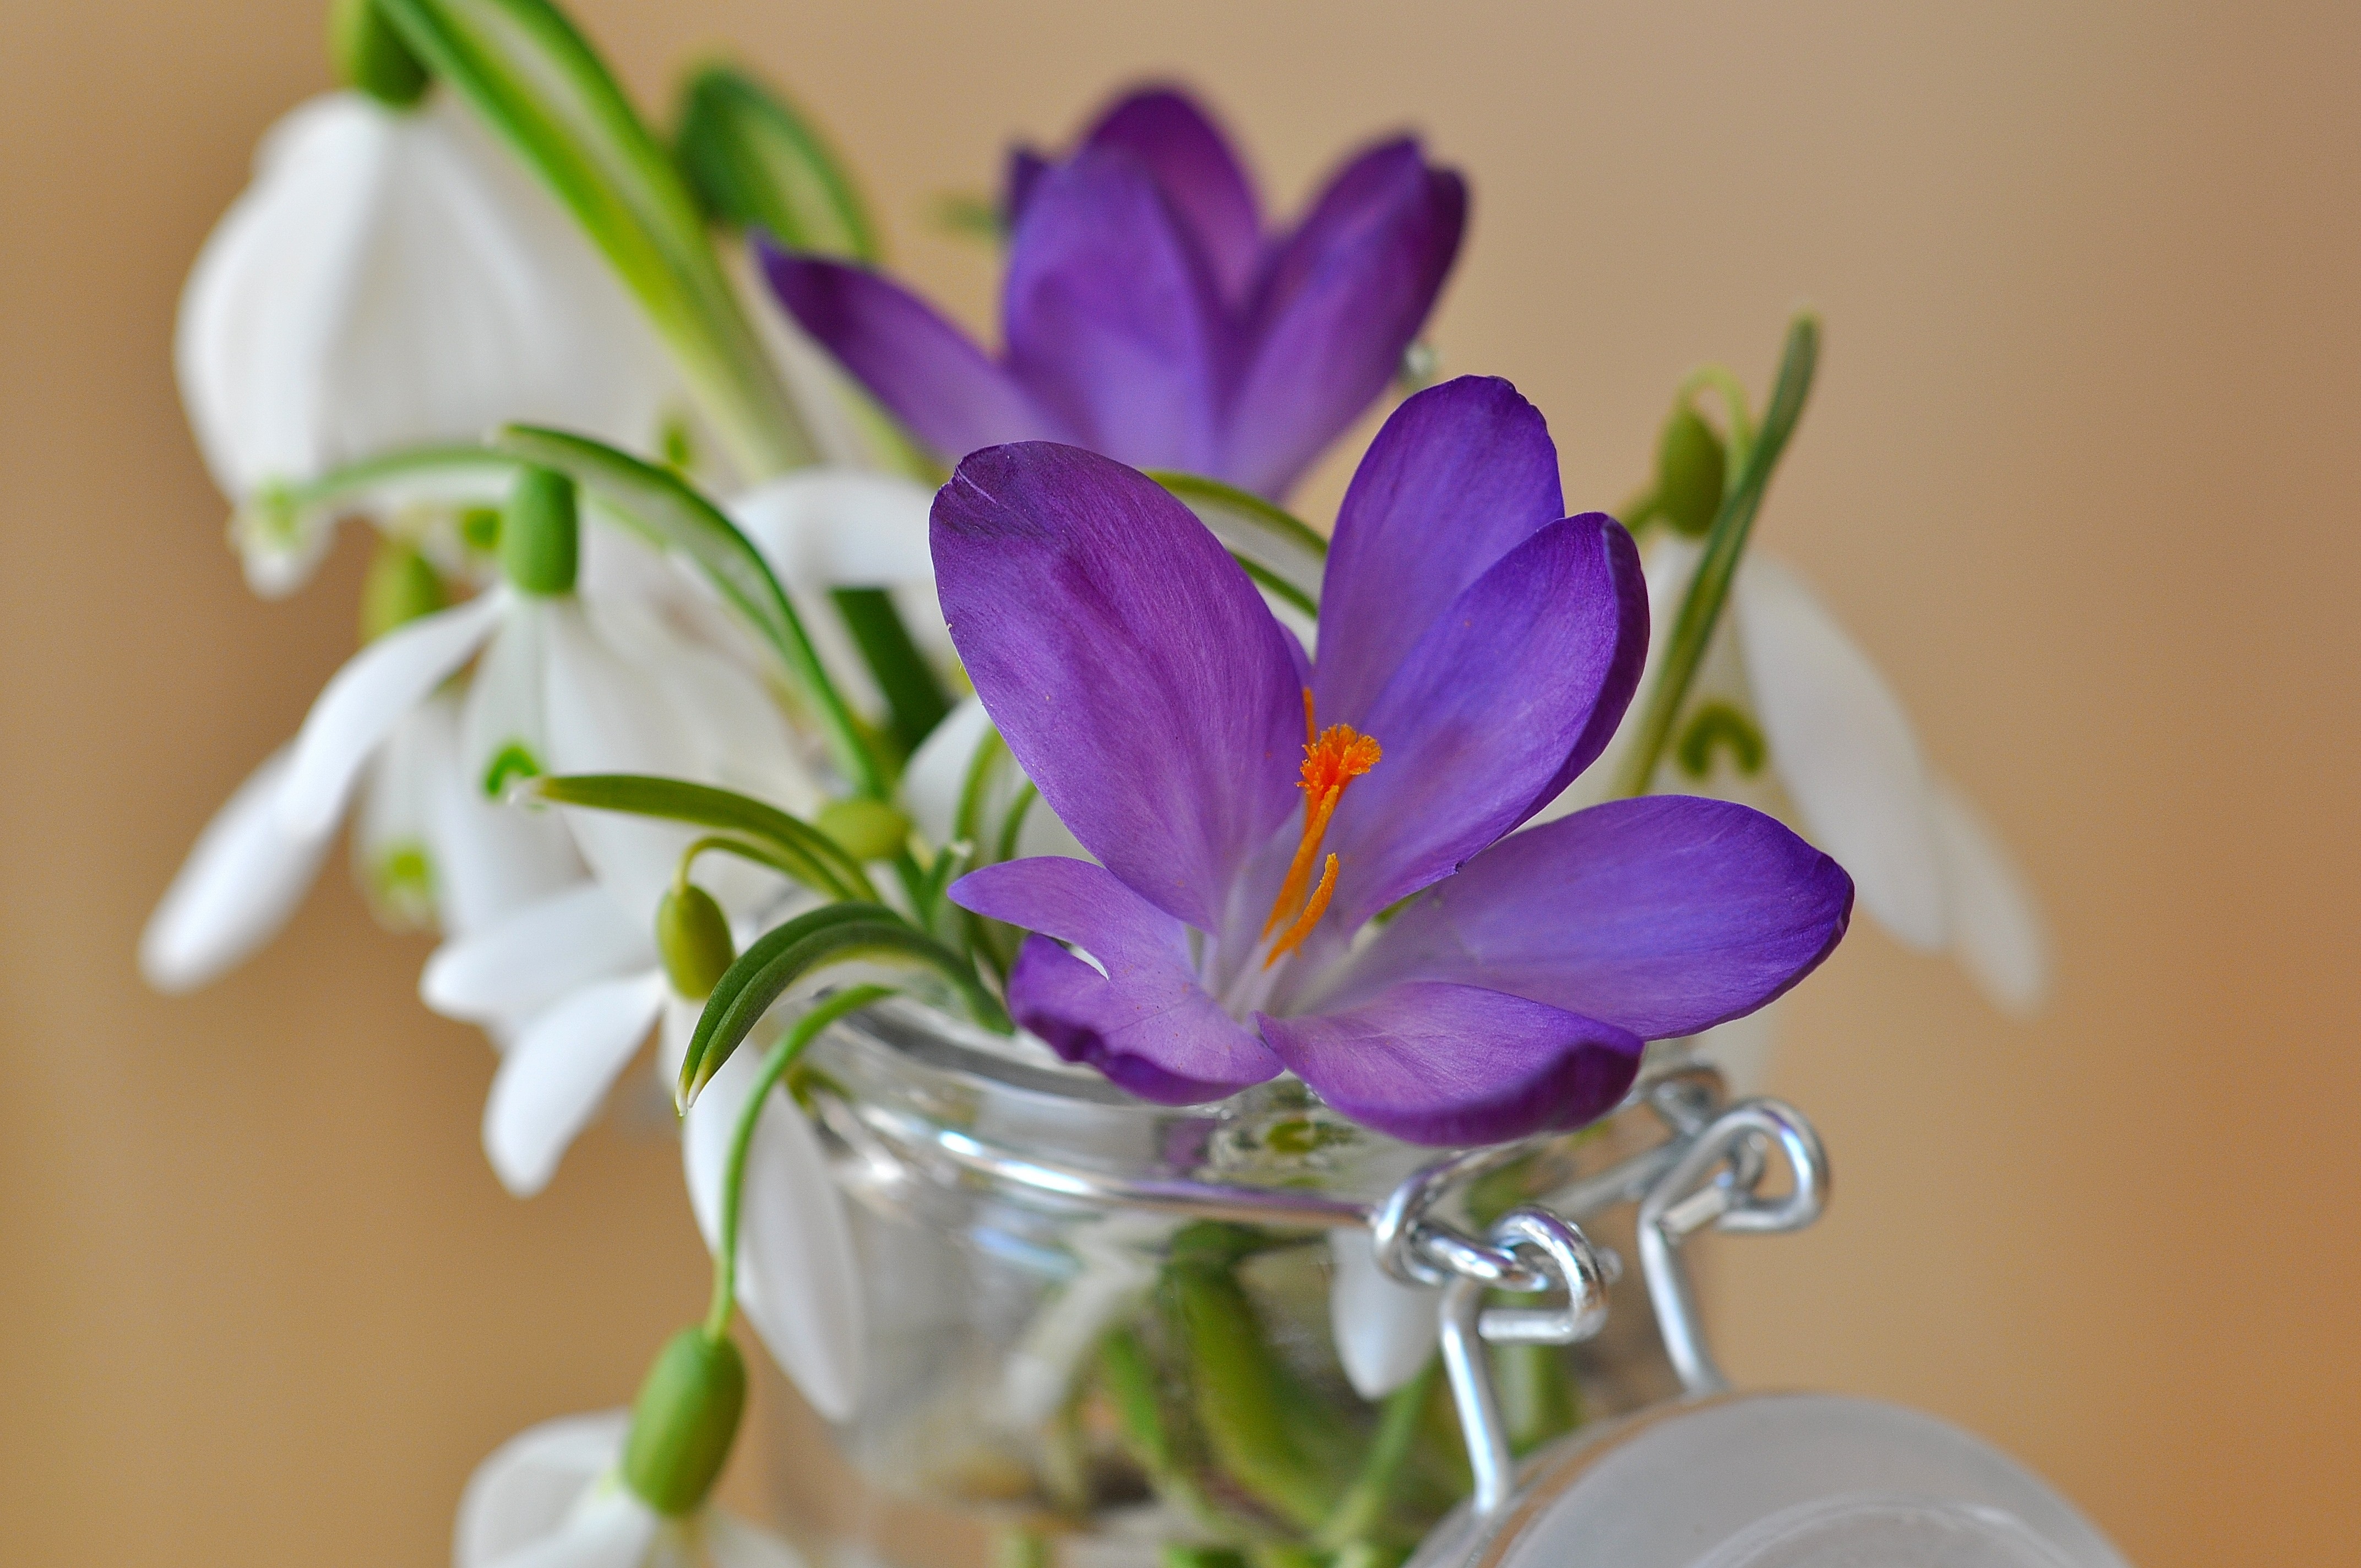
blossom, plant, white, flower, purple, petal, bloom, spring, close, flora, flowers, art, violet, crocus, snowdrop, floristry, spring flowers, early bloomer, fragrance, macro photography, flowering plant, signs of spring, lily of the valley, flower bouquet, cut flowers, floral design, land plant, flower arranging